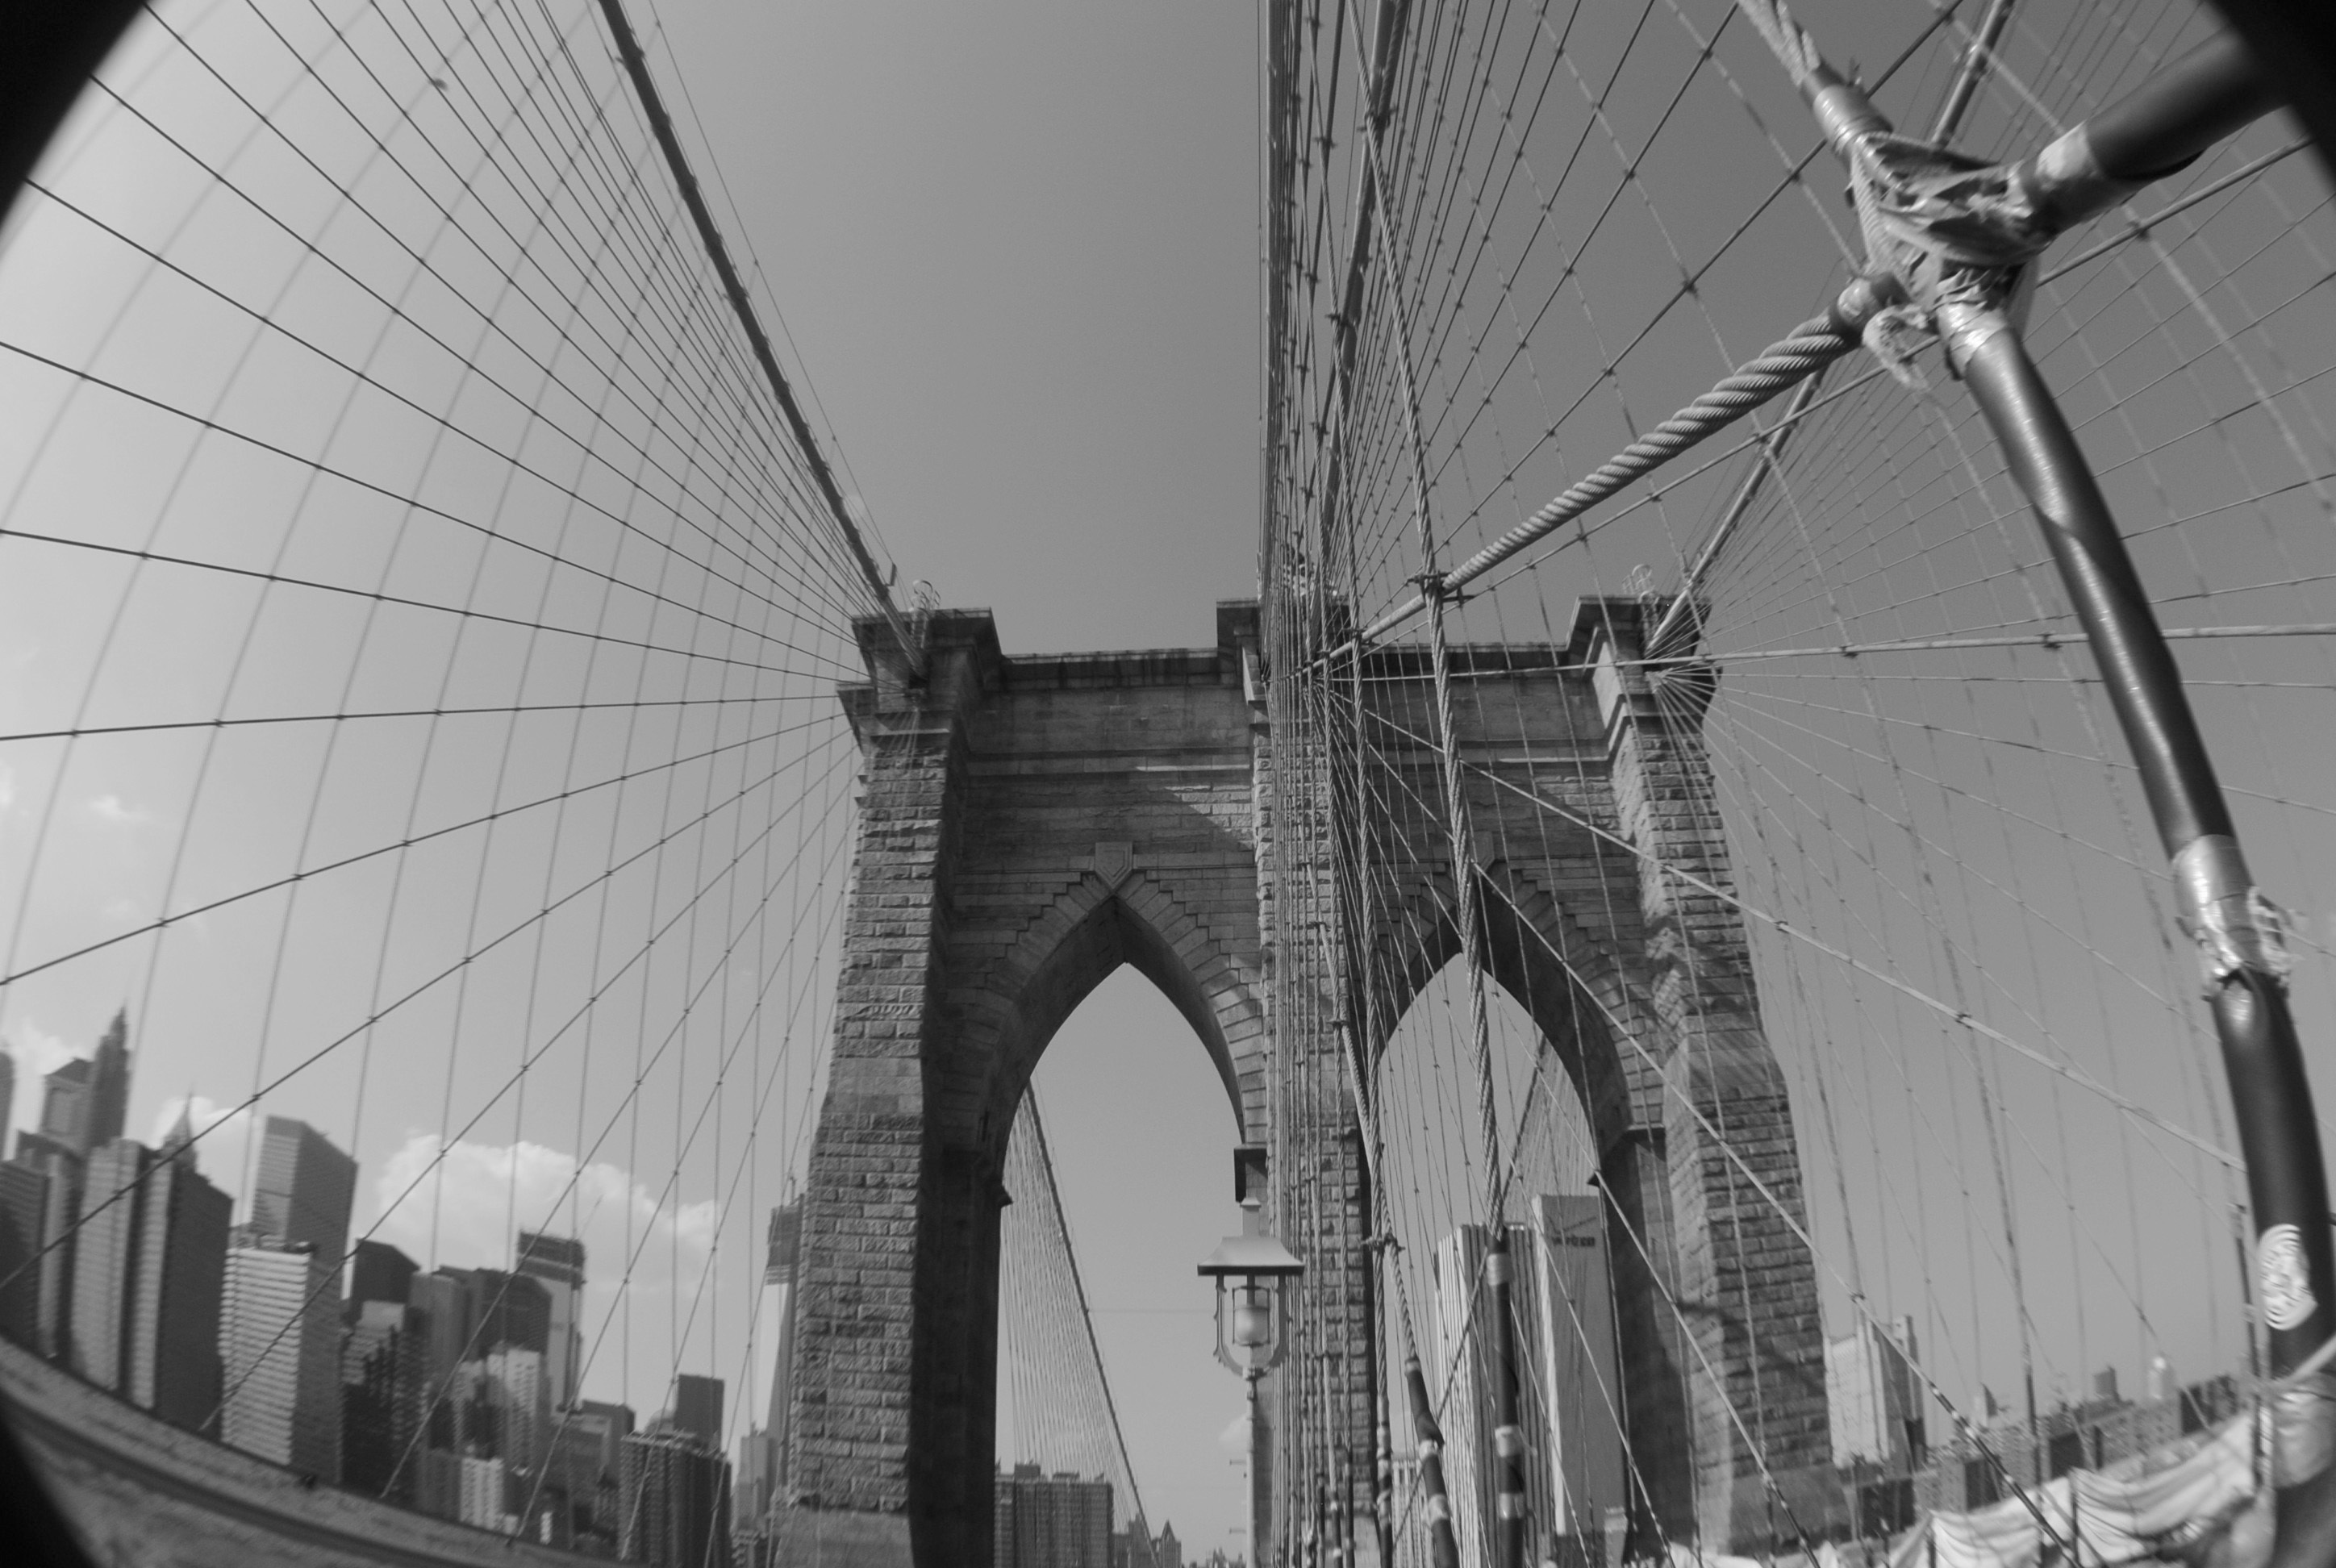
black and white, architecture, bridge, skyline, photography, city, skyscraper, urban, river, manhattan, cityscape, arch, line, mast, landmark, brooklyn, monochrome, symmetry, new, york, shape, monochrome photography